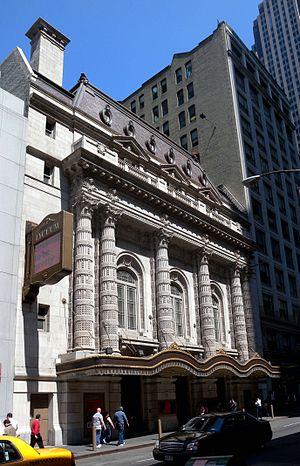
Henry Beaumont Herts est un architecte américain, connu pour les théâtres réalisés par son cabinet Herts & Tallant.